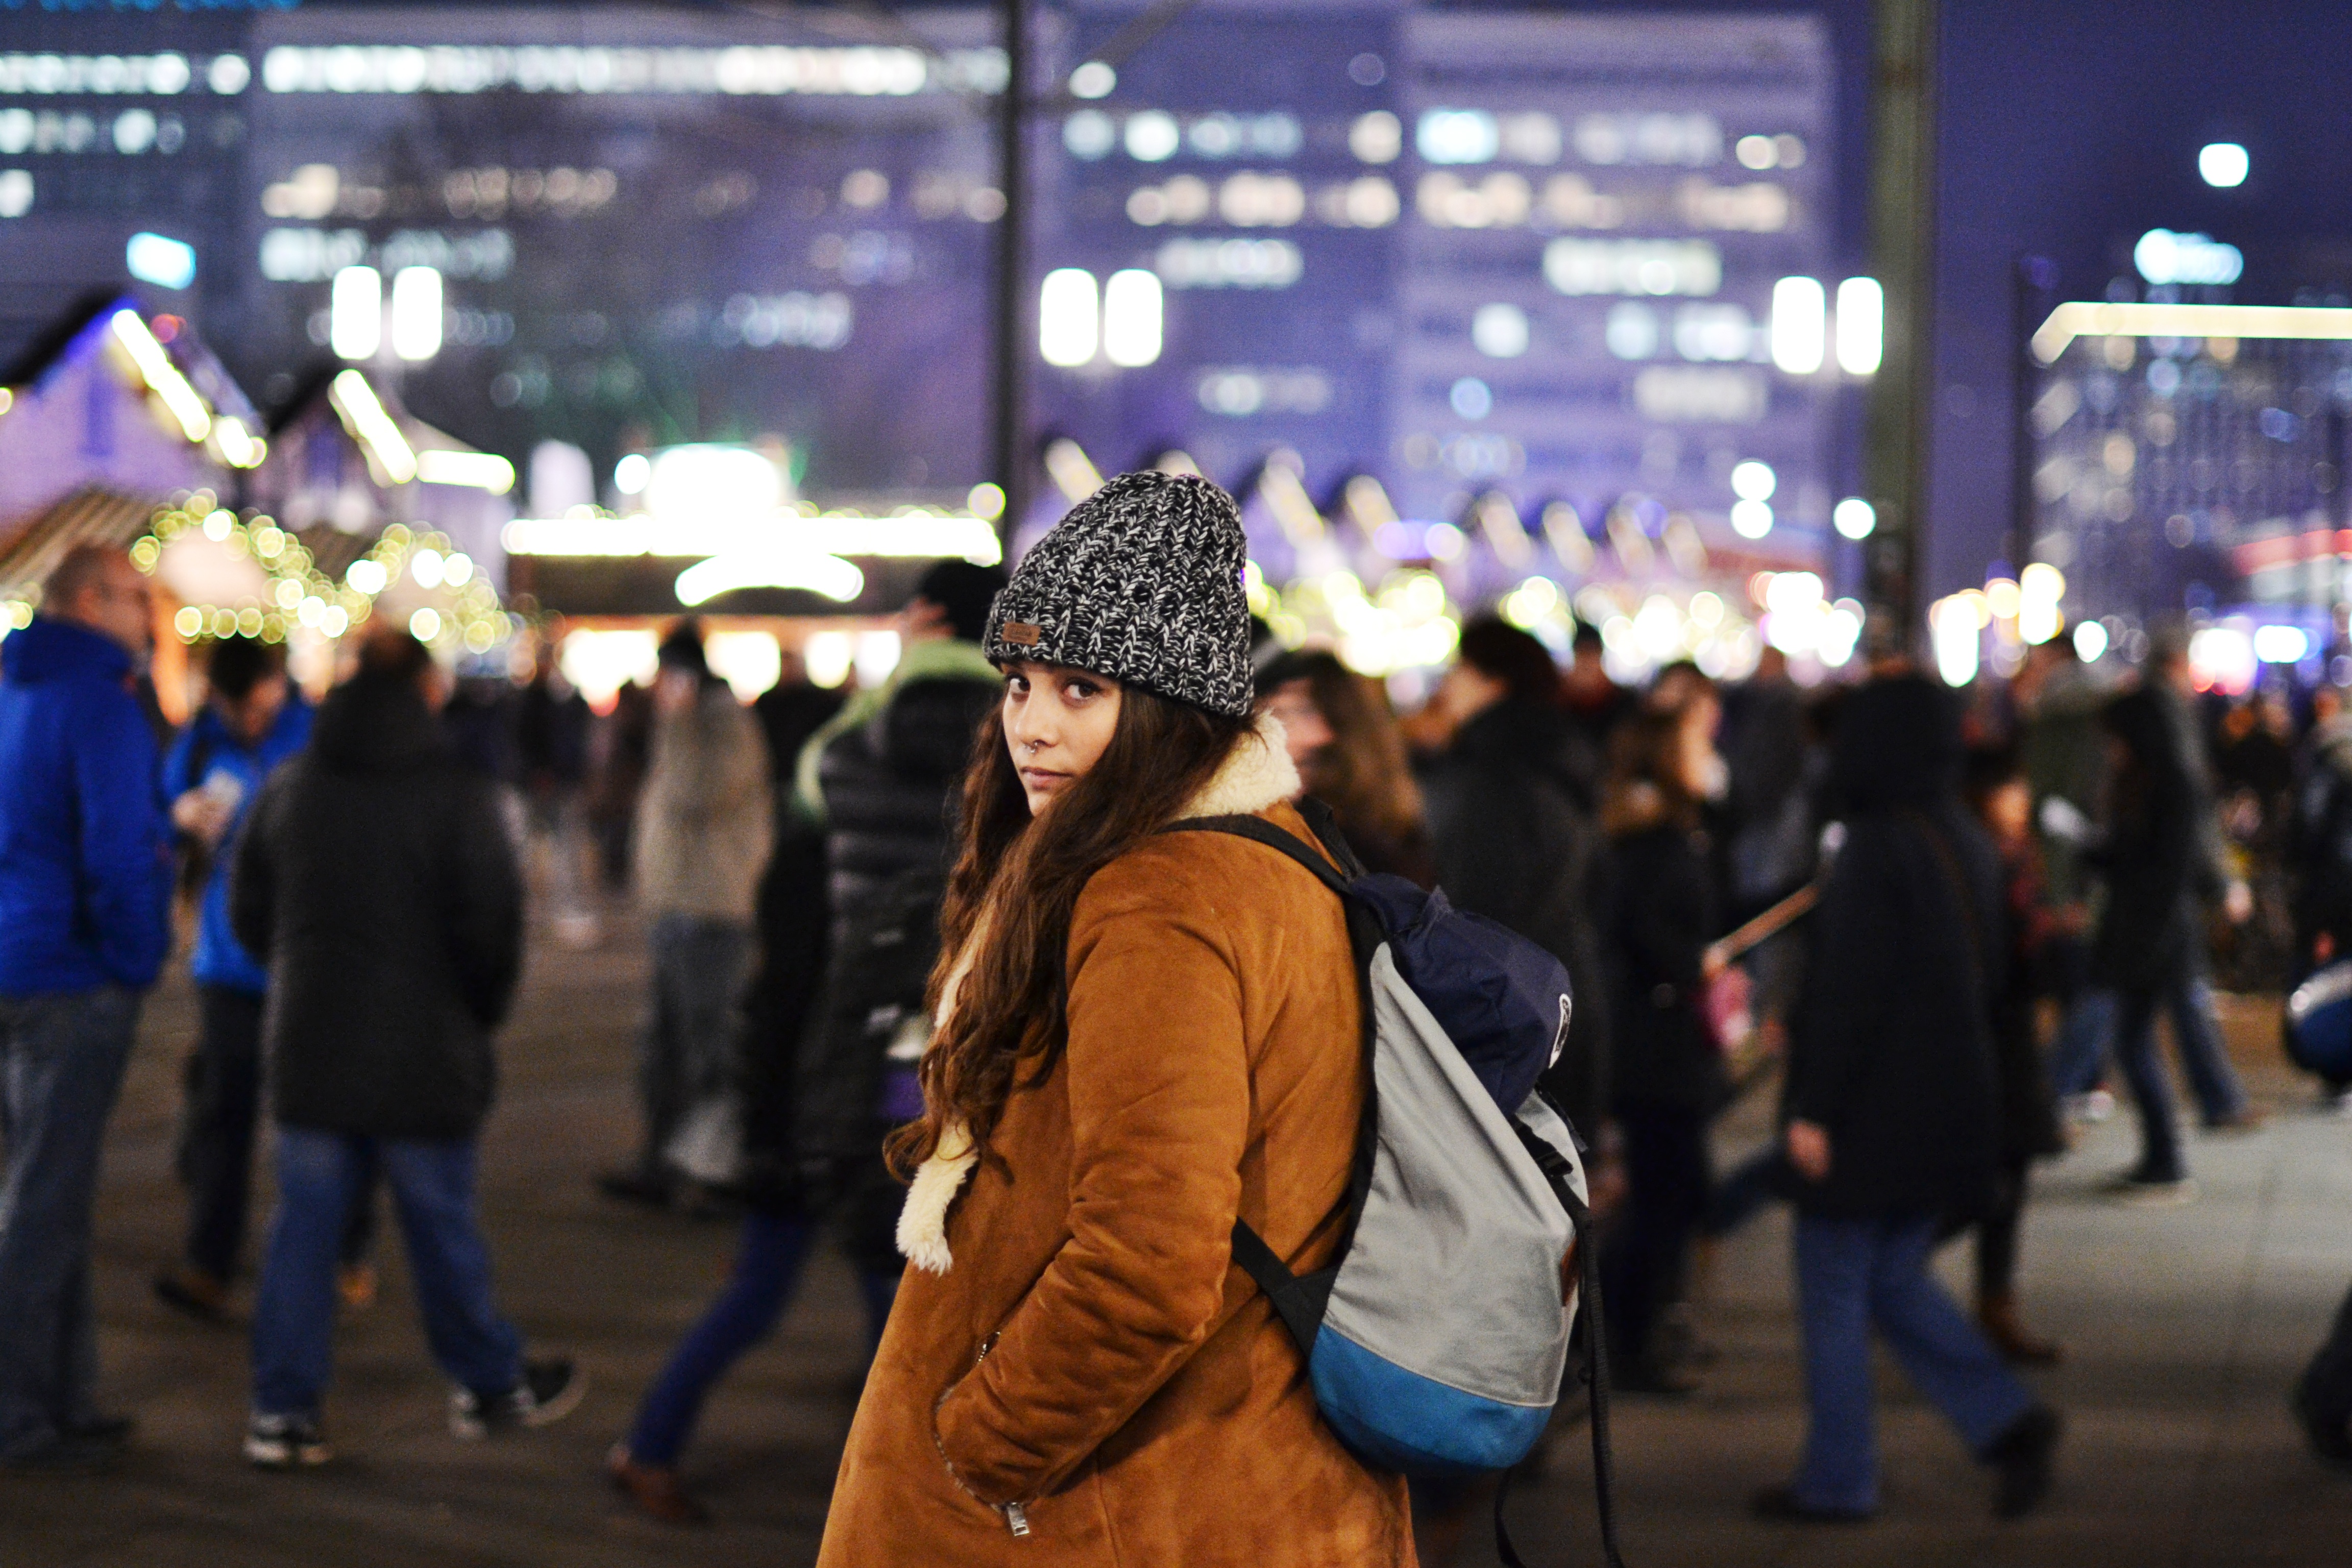
pedestrian, road, street, city, crowd, market, infrastructure, demonstration